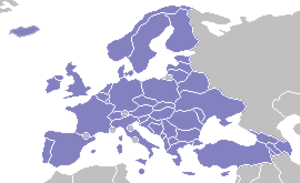
Carte des États dans comptant un conseil national du Mouvement européen.